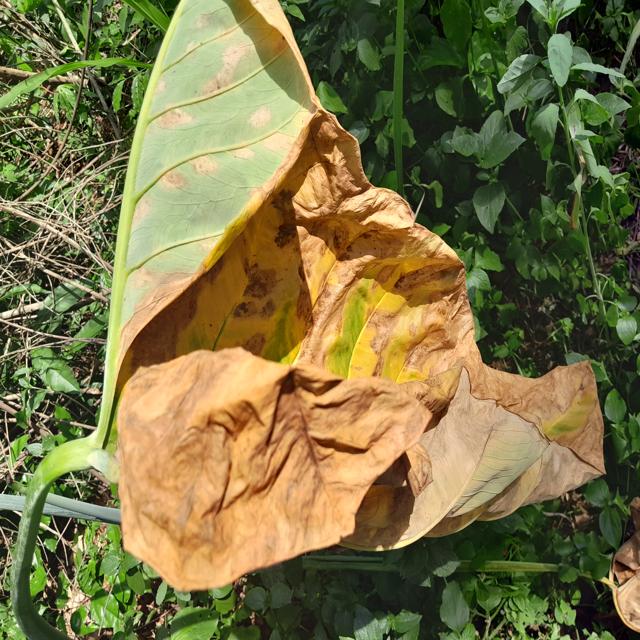
Label: Late_Blight